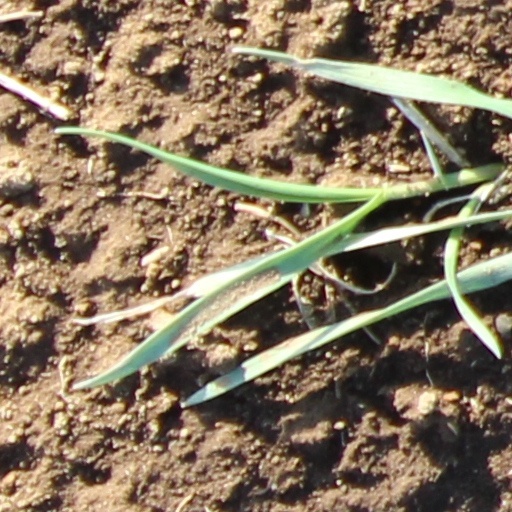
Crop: wheat